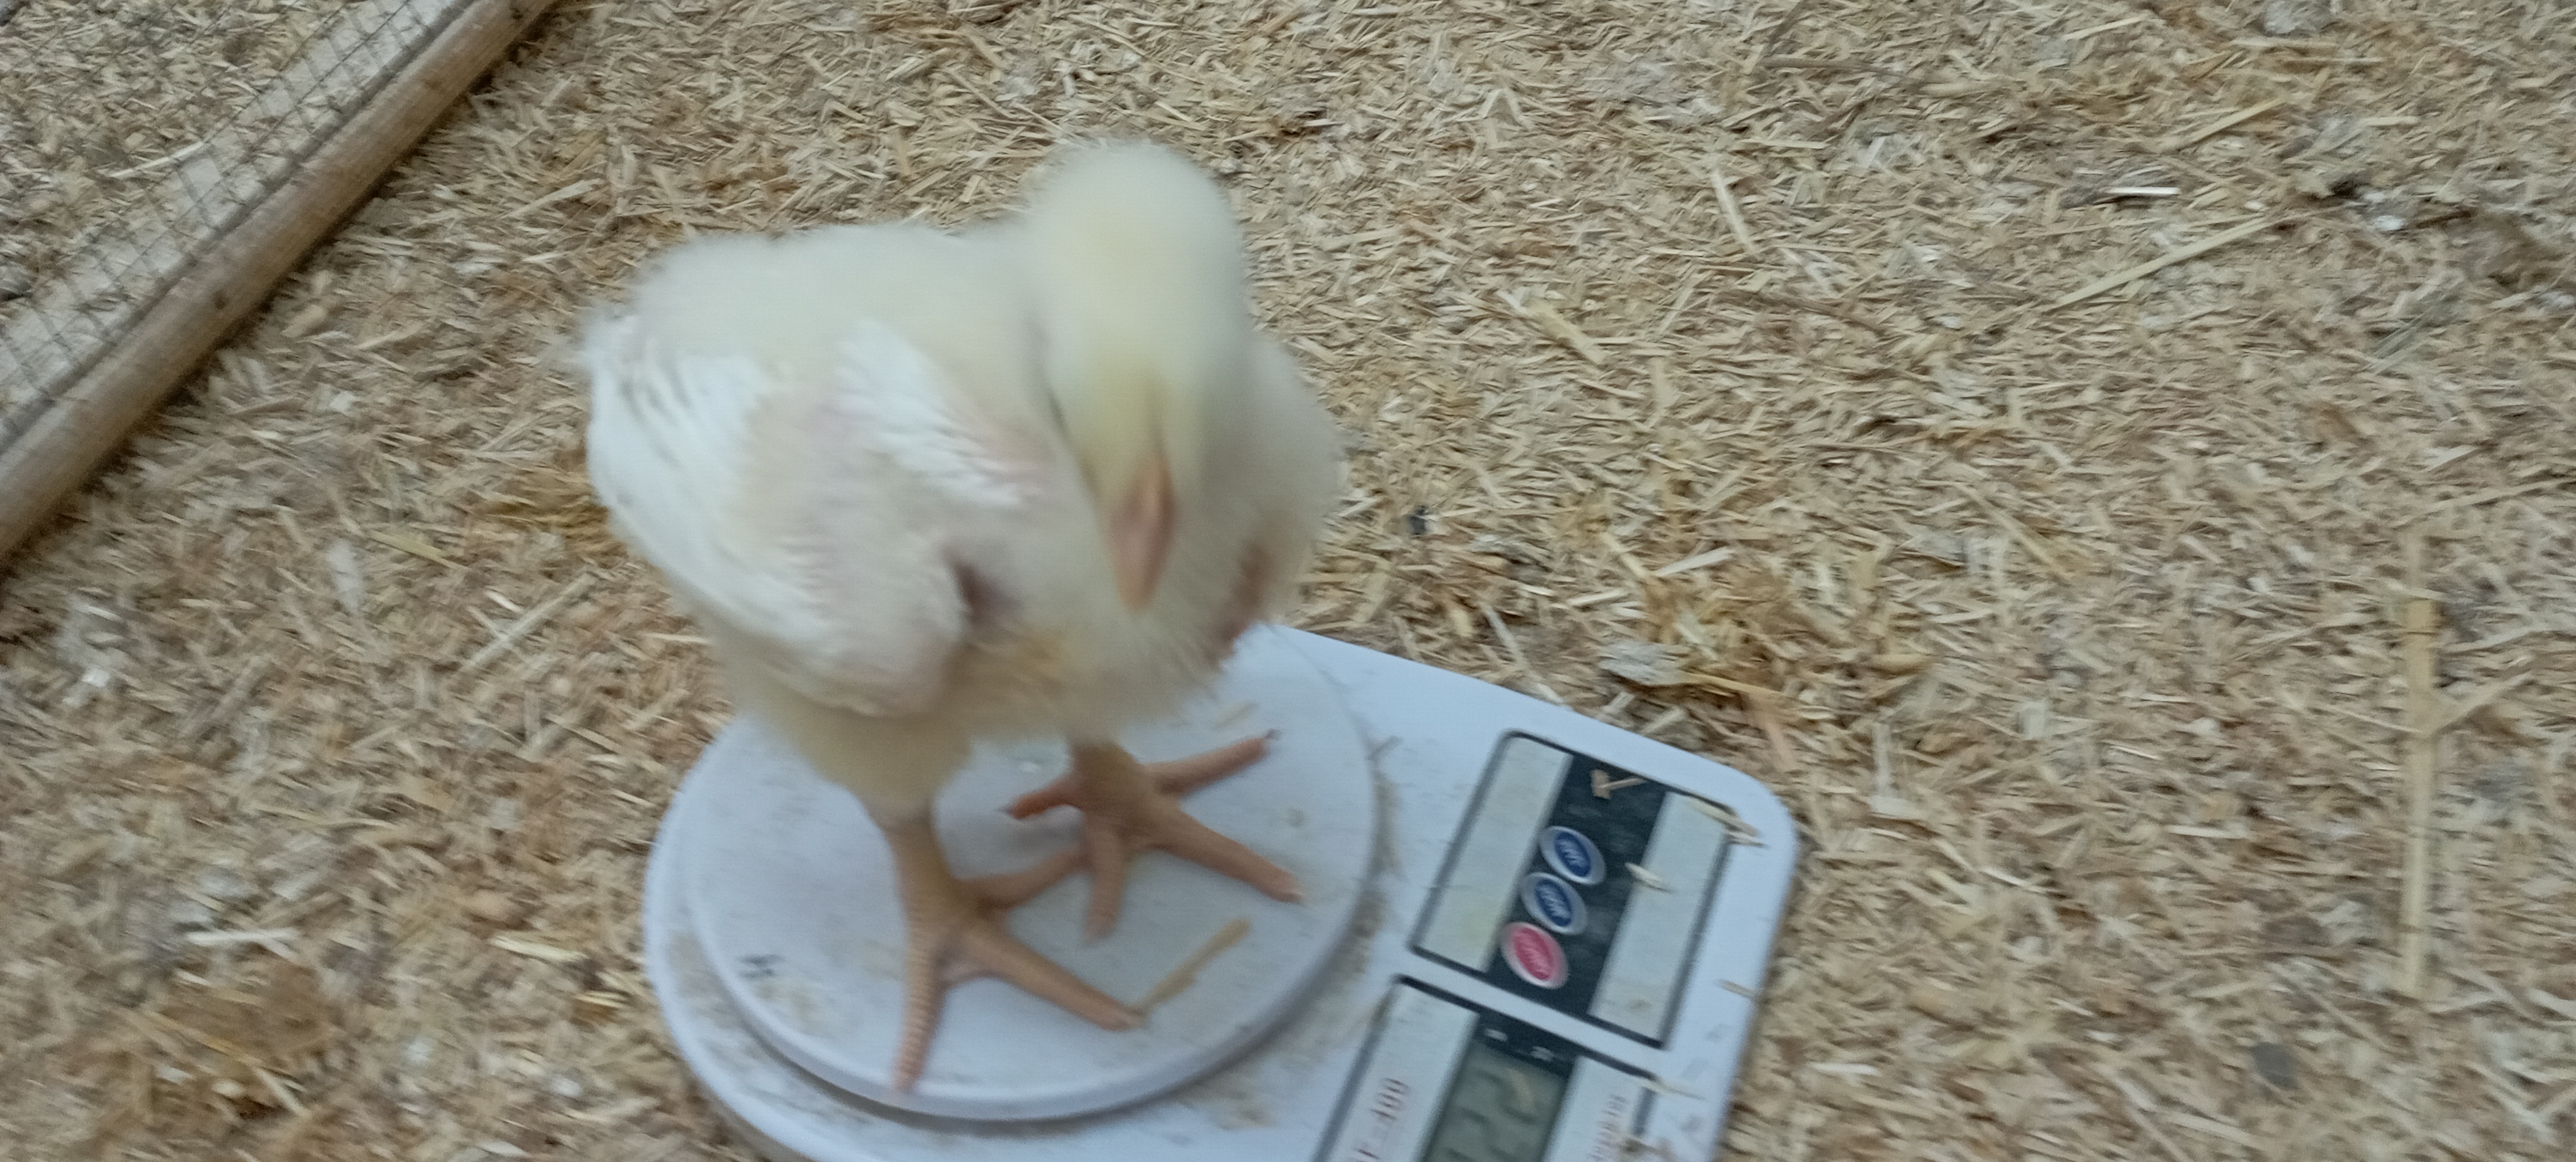
Weight: 422 g